Spanish colonization of the Americas

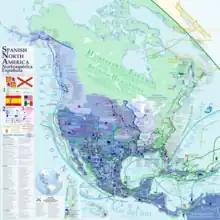
Spanish historical presence, claimed territories, points of interest and expeditions in North America

After the 1550s, the crown increasingly favored the diocesan clergy over the religious orders. The diocesan clergy (also called the secular clergy) were under the direct authority of bishops, who were appointed by the crown, through the power granted by the pope in the Patronato real. Religious orders had their own internal regulations and leadership. The crown had authority to draw the boundaries for dioceses and parishes. The creation of the ecclesiastical hierarchy of the diocesan clergy marked a turning point in the crown's control over the religious sphere. The structure of the hierarchy was in many ways parallel to that of civil governance. The pope was the head of the Catholic Church, but the granting of the Patronato real to the Spanish monarchy gave the king the power of appointment (patronage) of ecclesiastics. The monarch was head of the civil and religious hierarchies. The capital city of a viceroyalty became of the seat of the archbishop. The region overseen by the archbishop was divided into large units, the diocese, headed by a bishop. The diocese was in turn divided into smaller units, the parish, staffed by a parish priest.